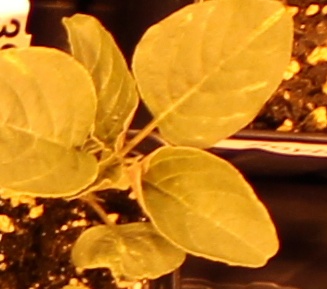
Label: Redroot Pigweed